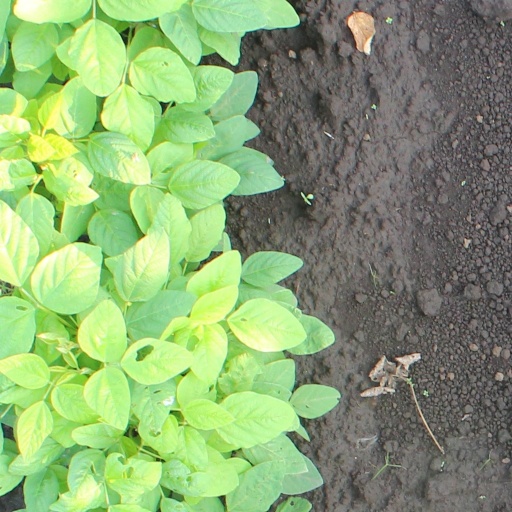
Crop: soybean